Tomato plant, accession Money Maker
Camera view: vertical (180 deg); turntable rotation: 210 degrees
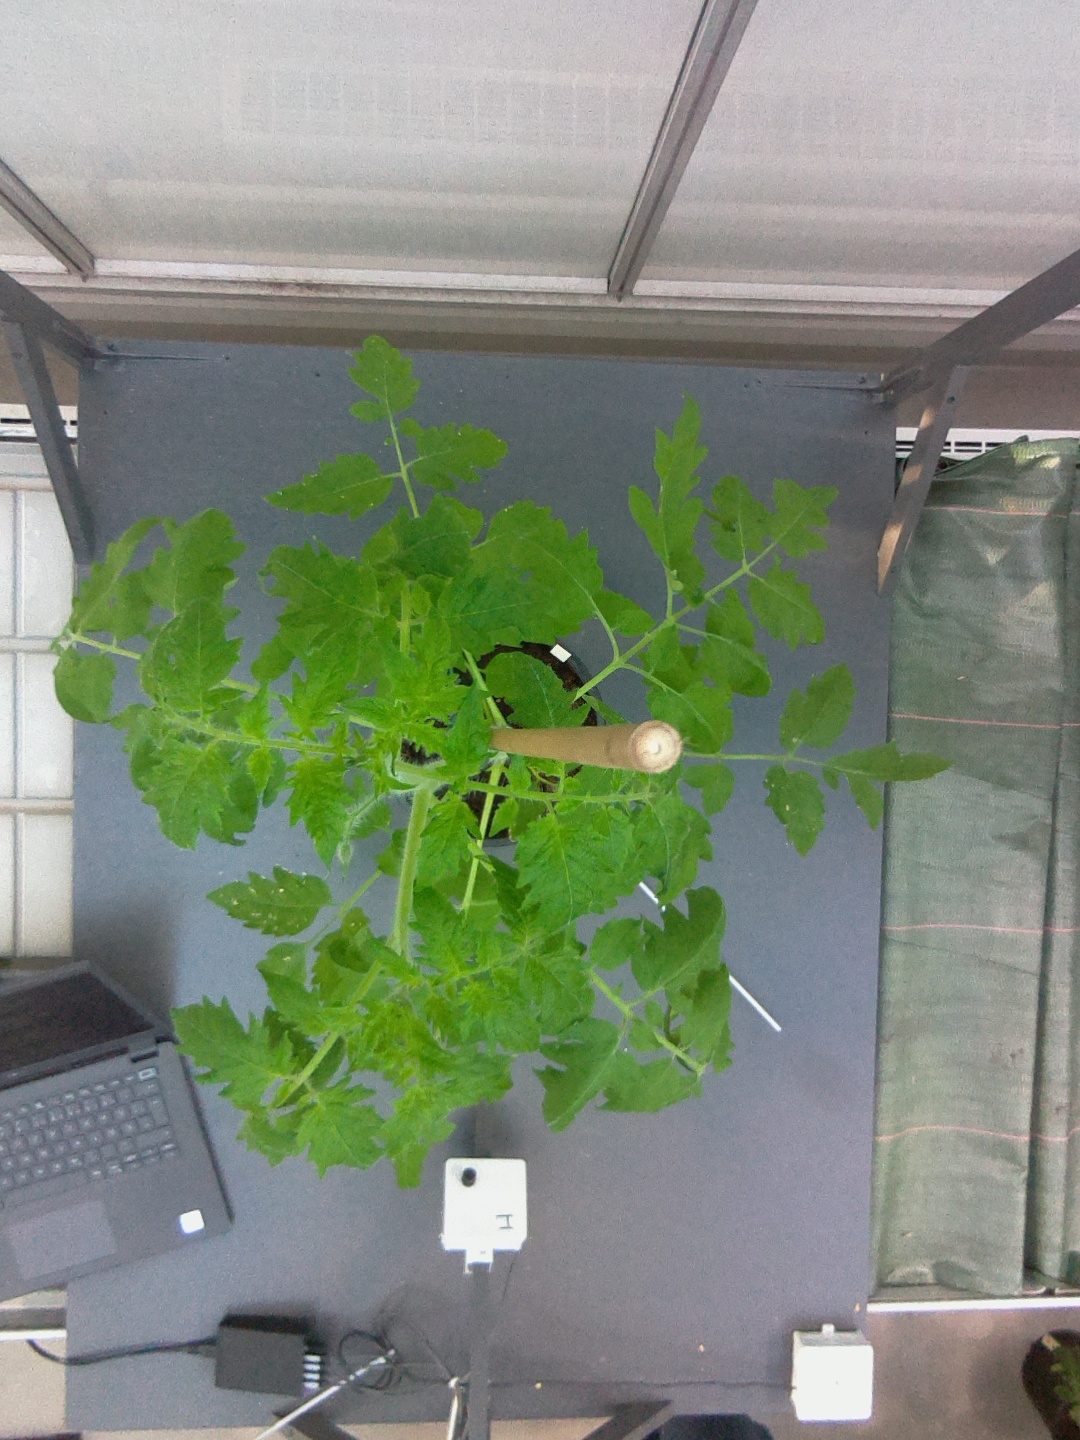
BBCH growth stage 22: 20%-30% Side shoots formed